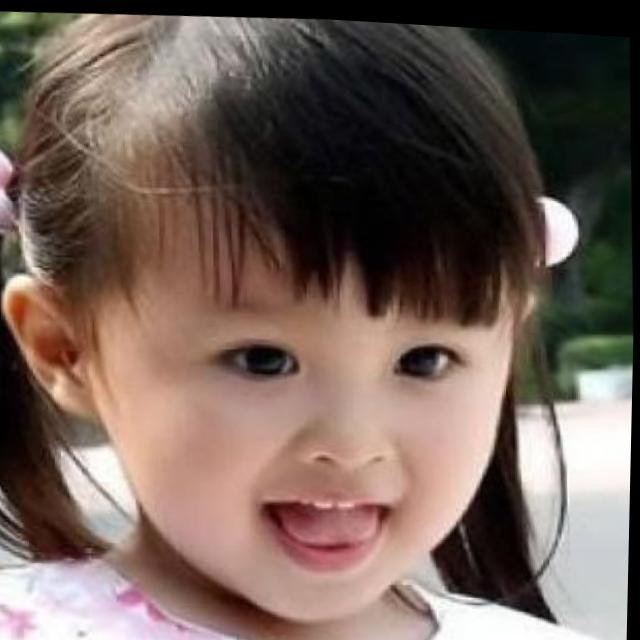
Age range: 0-12